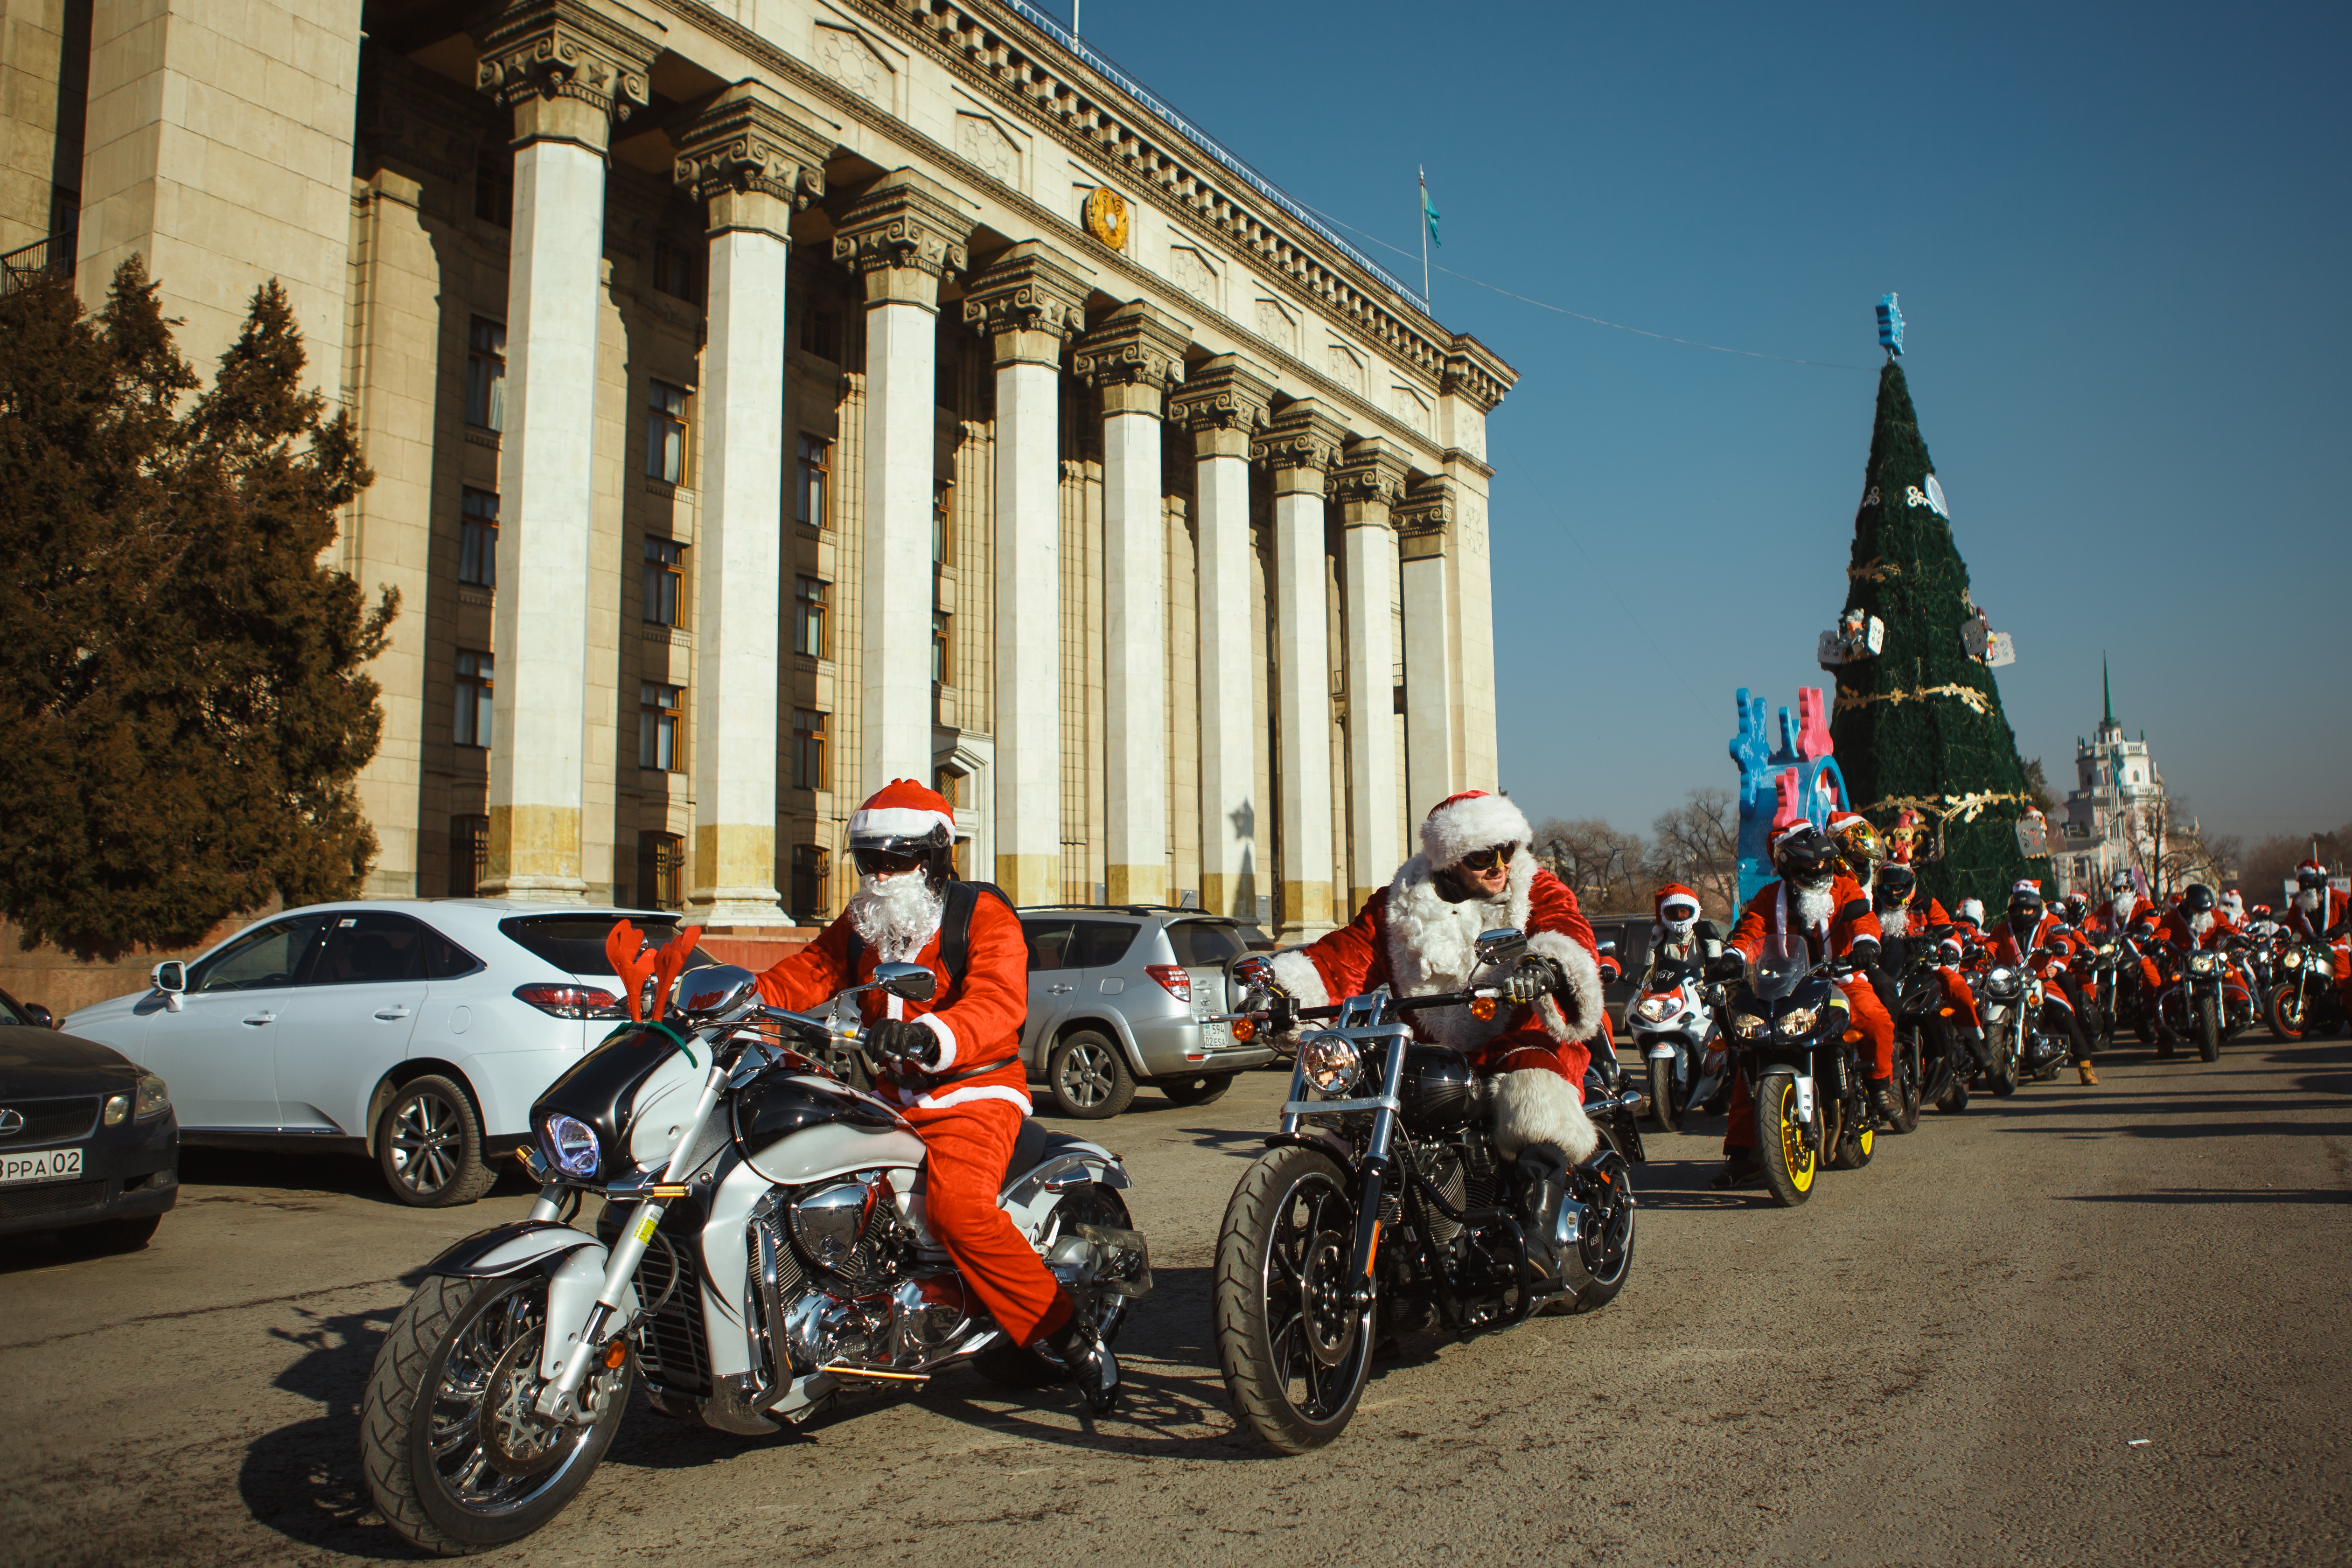
motorcycle, vehicle, architecture, transport, sky, metropolitan area, urban area, street, city, tree, car, tourism, metropolis, tourist attraction, building, road, motorcycling, vacation, night, honda, traffic, crowd